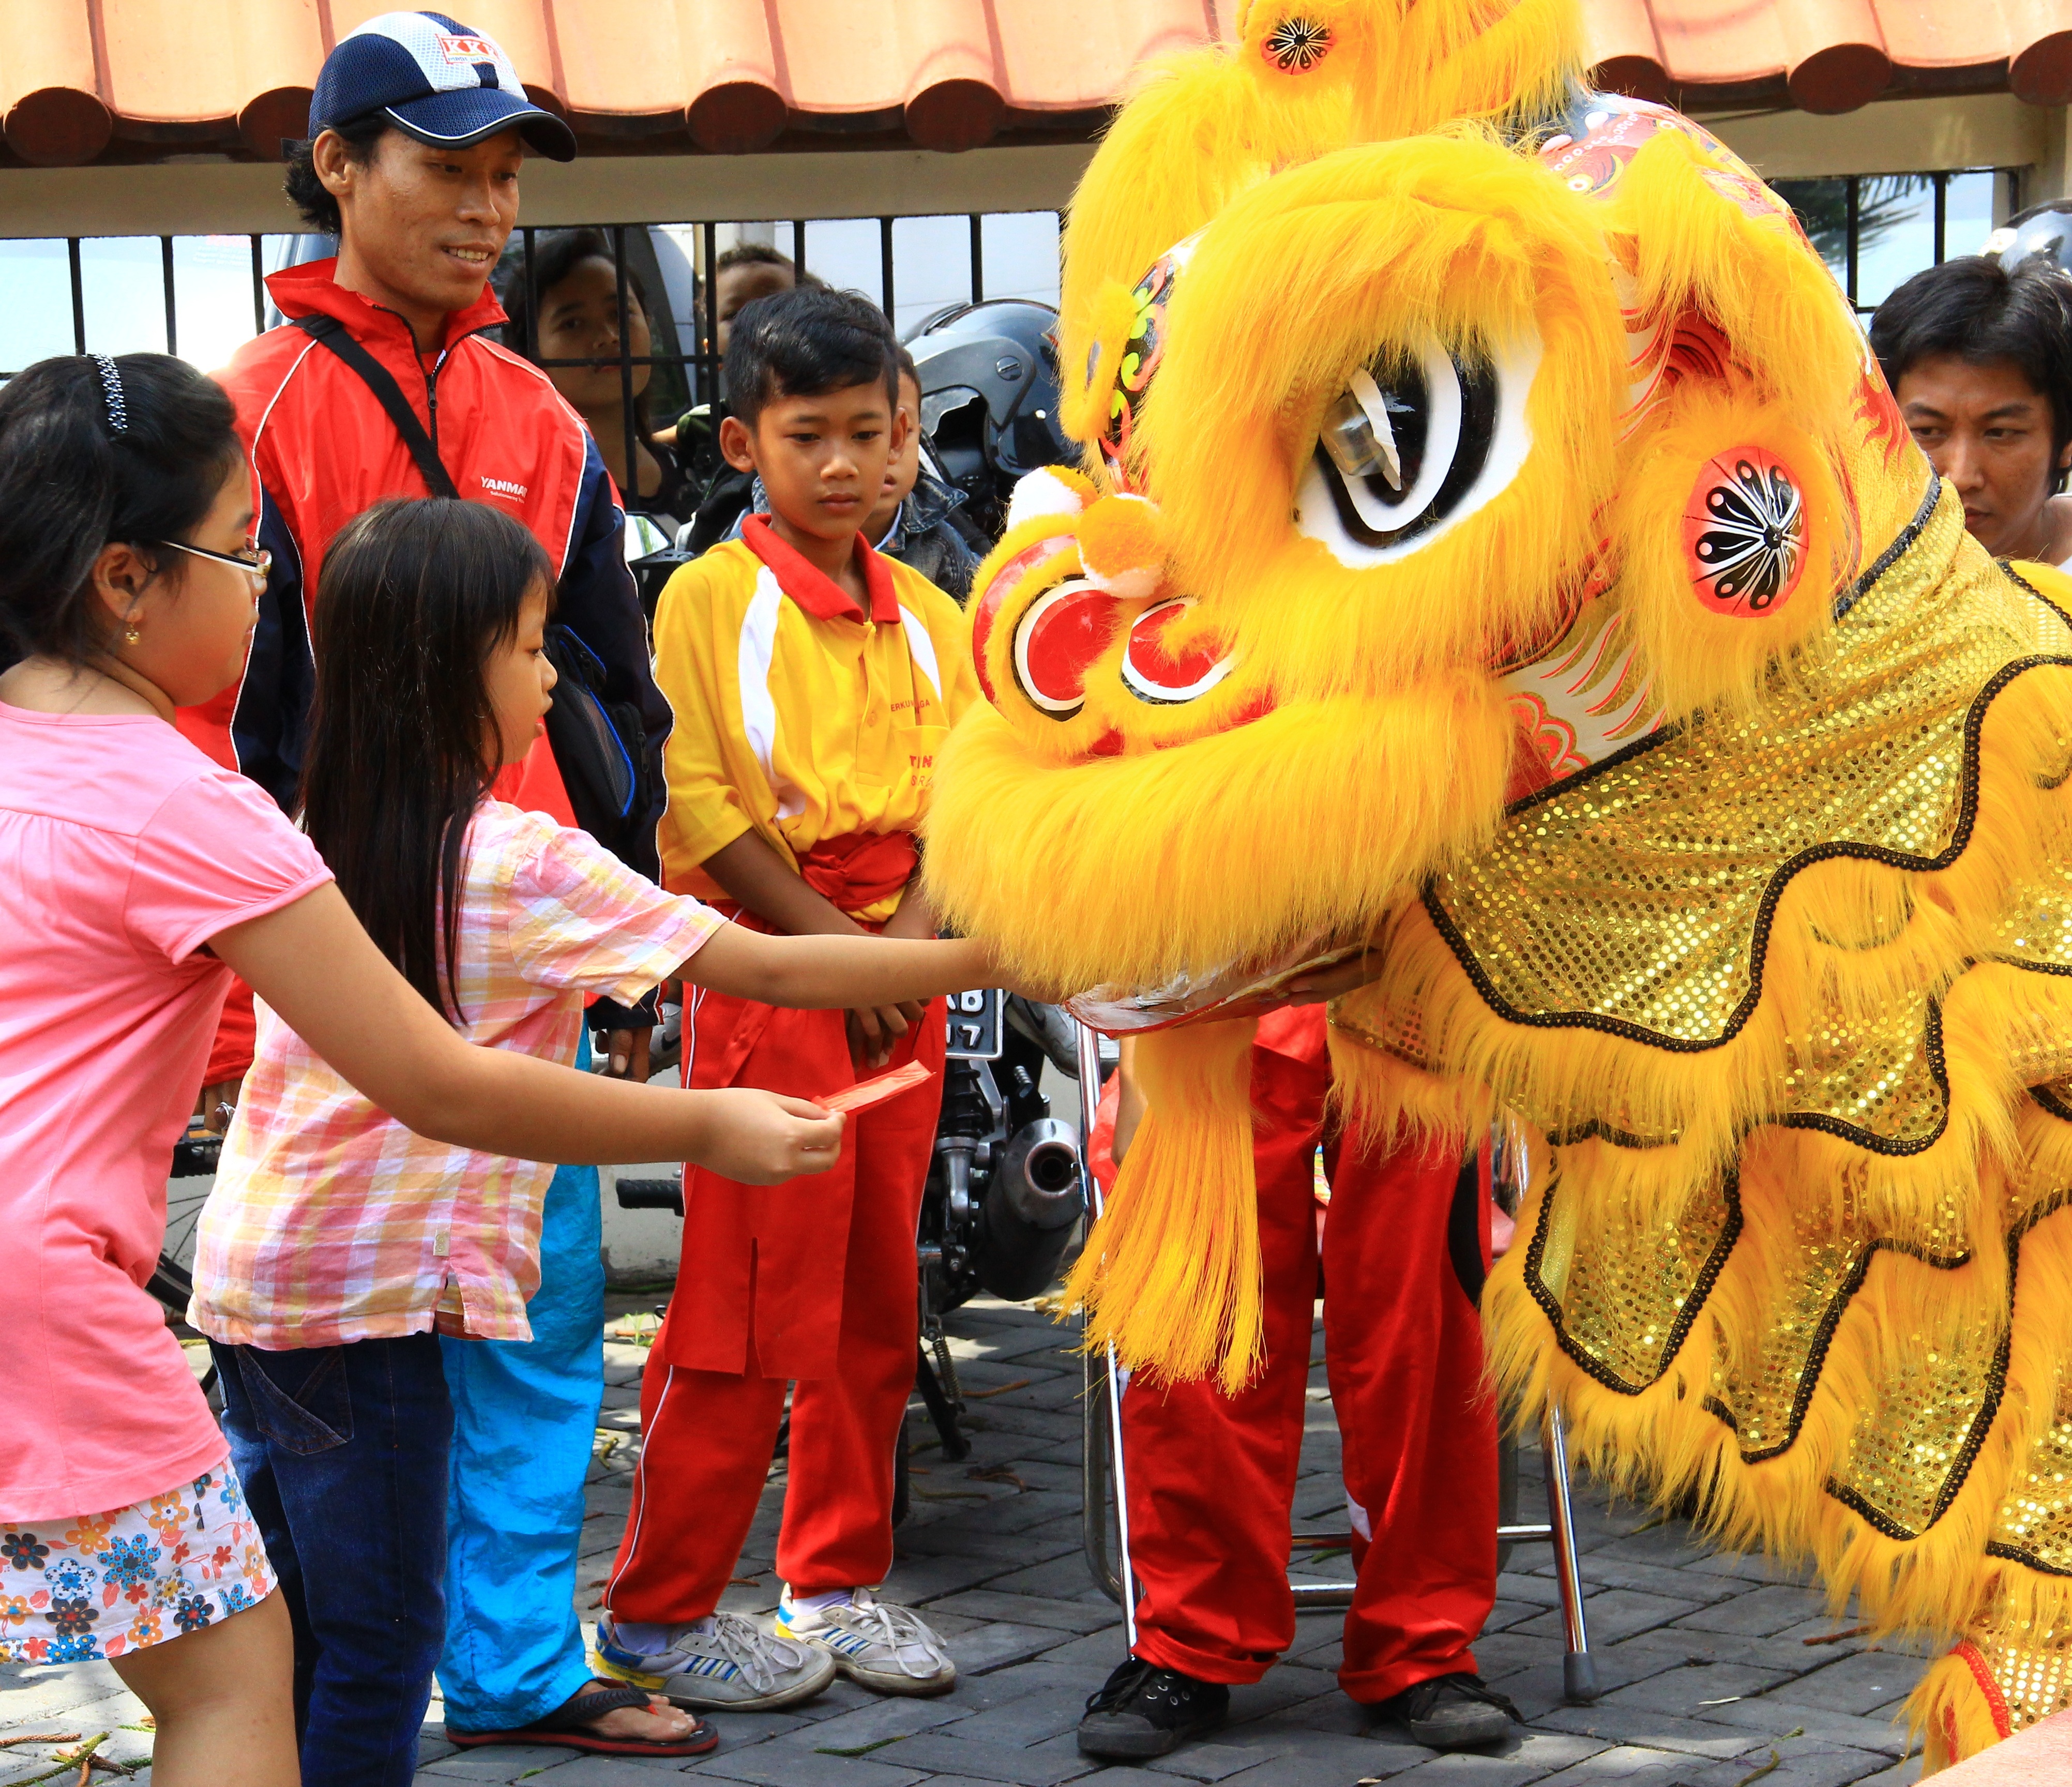
people, celebration, chinese, carnival, symbol, new year, festival, children, dragon, culture, costume, mascot, traditional, chinese new year